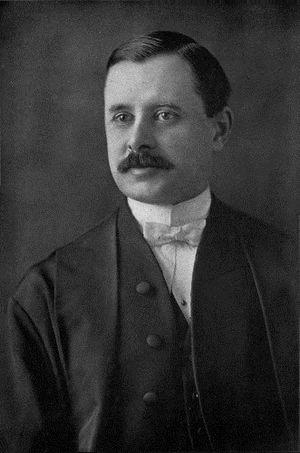
Édouard Rinfret
Édouard-Gabriel Rinfret, né le 12 mai 1905 à Saint-Jérôme et mort le 11 janvier 1994 à Montréal, est un avocat et député fédéral du Québec. De 1977 à 1980, il occupe le poste de juge en chef du Québec.
Le juge en chef du Québec est le nom porté par le juge en chef de la Cour d'appel du Québec.